Vestment

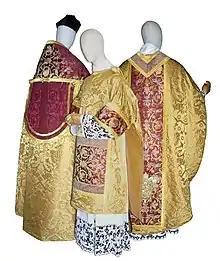
Ornate vestments which are used by the Catholic clergy: a chasuble, dalmatic, cope, and a biretta

In the more ancient traditions, each vestment—or at least the stole—will have a cross on it, which the clergy kiss before putting it on. A number of churches also have special vesting prayers which are recited before putting each vestment on, especially the Eucharistic vestments.